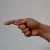
The image shows a hand gesture representing the letter 'G' in Indian Sign Language.